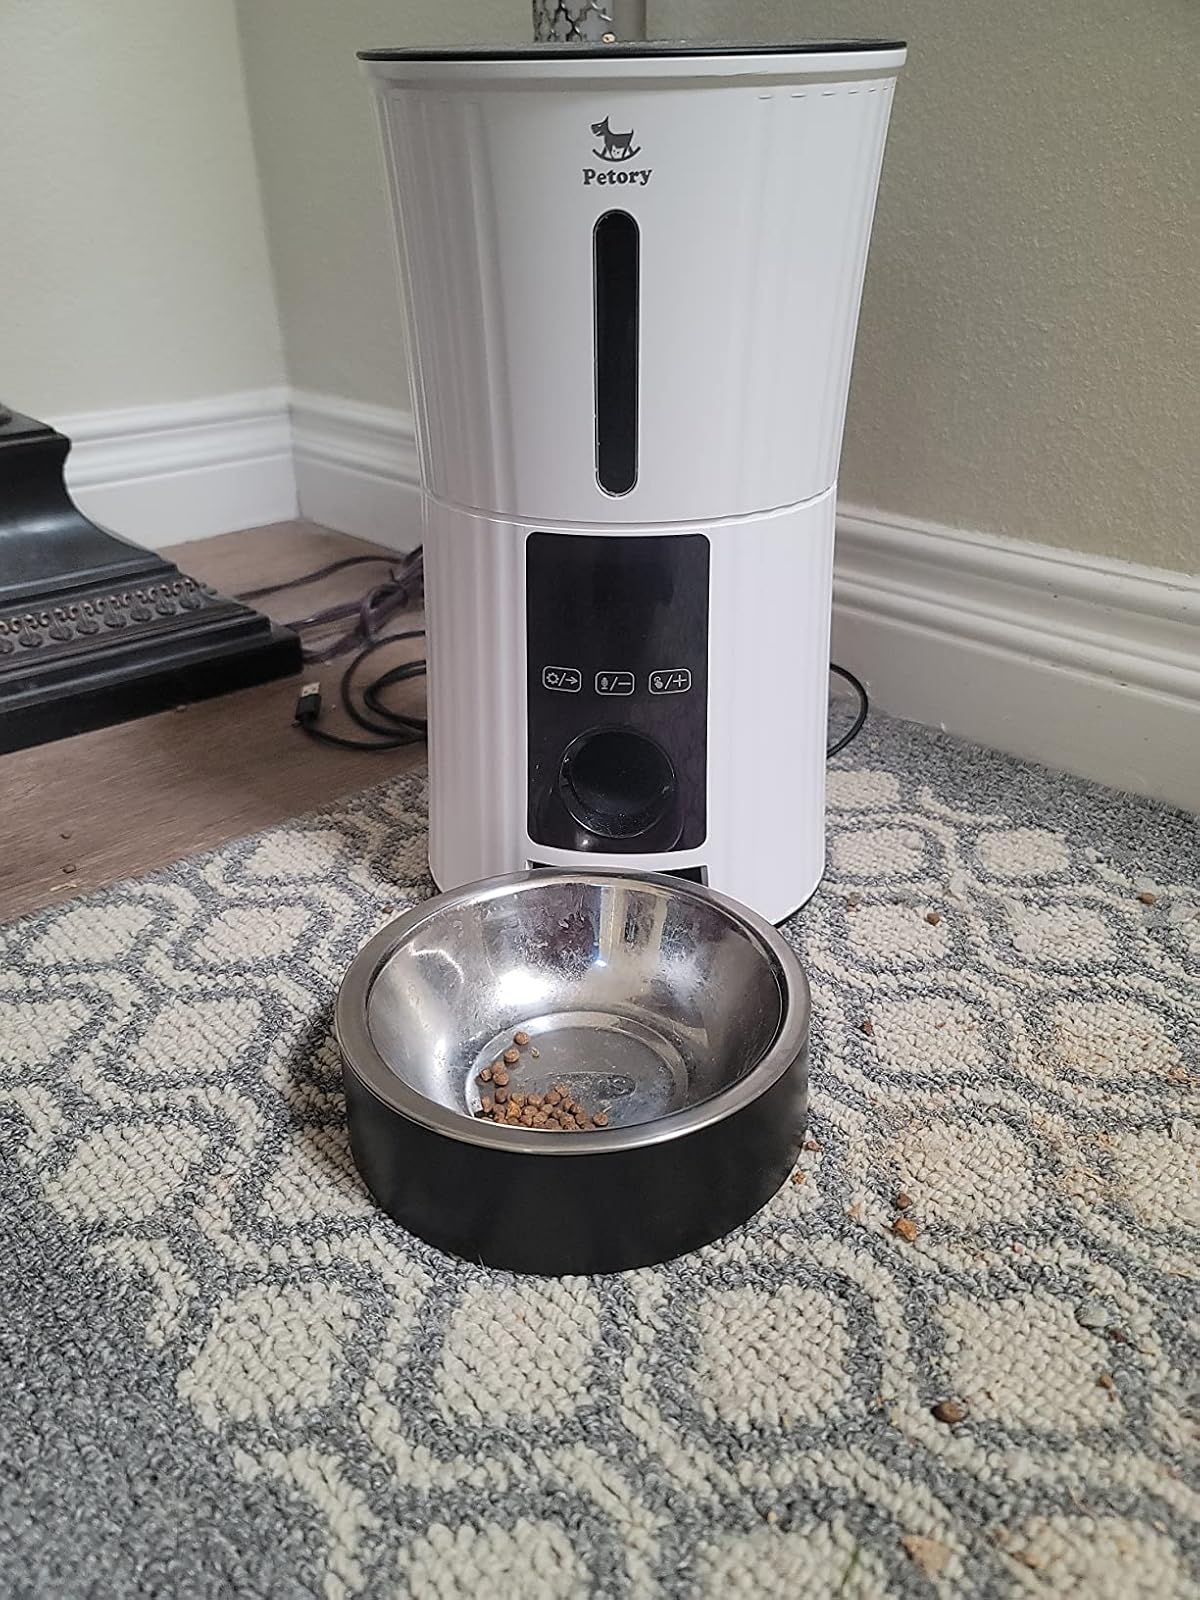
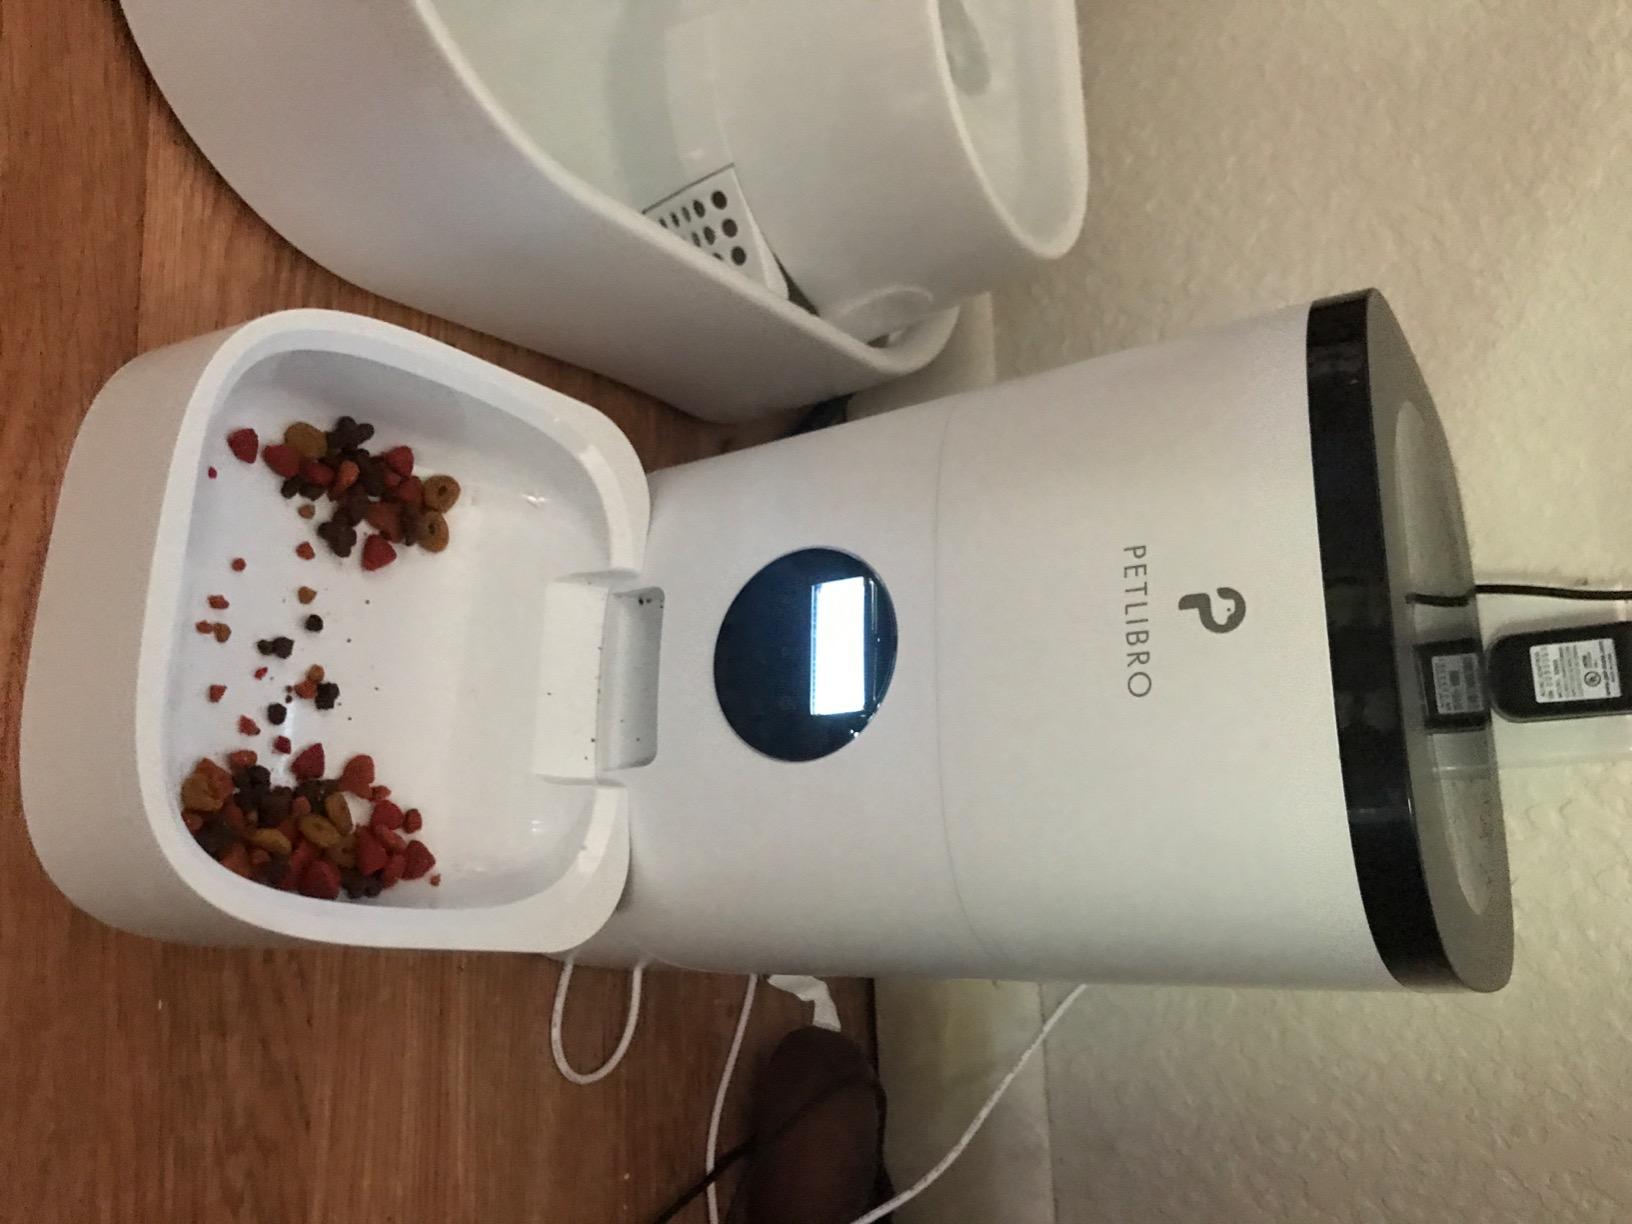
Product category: items_feeder
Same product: no